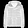
Label: Coat